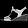
Label: Sandal